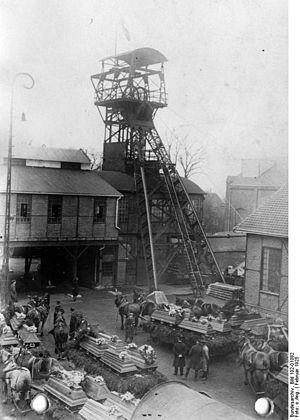
Le grisou est l'une des formes de carbone fossile. Il se distingue du gaz naturel par sa composition et sa formation. Il est composé à plus de 90 % de méthane. Ce gaz invisible et inodore se dégage des couches de charbon et des terrains encaissants lors de leur exploitation. Comme le radon, à très faible dose, il fait partie de l'atmosphère normale des mines profondes et il dégage d'autant plus que le charbon est fracturé ou exploité.